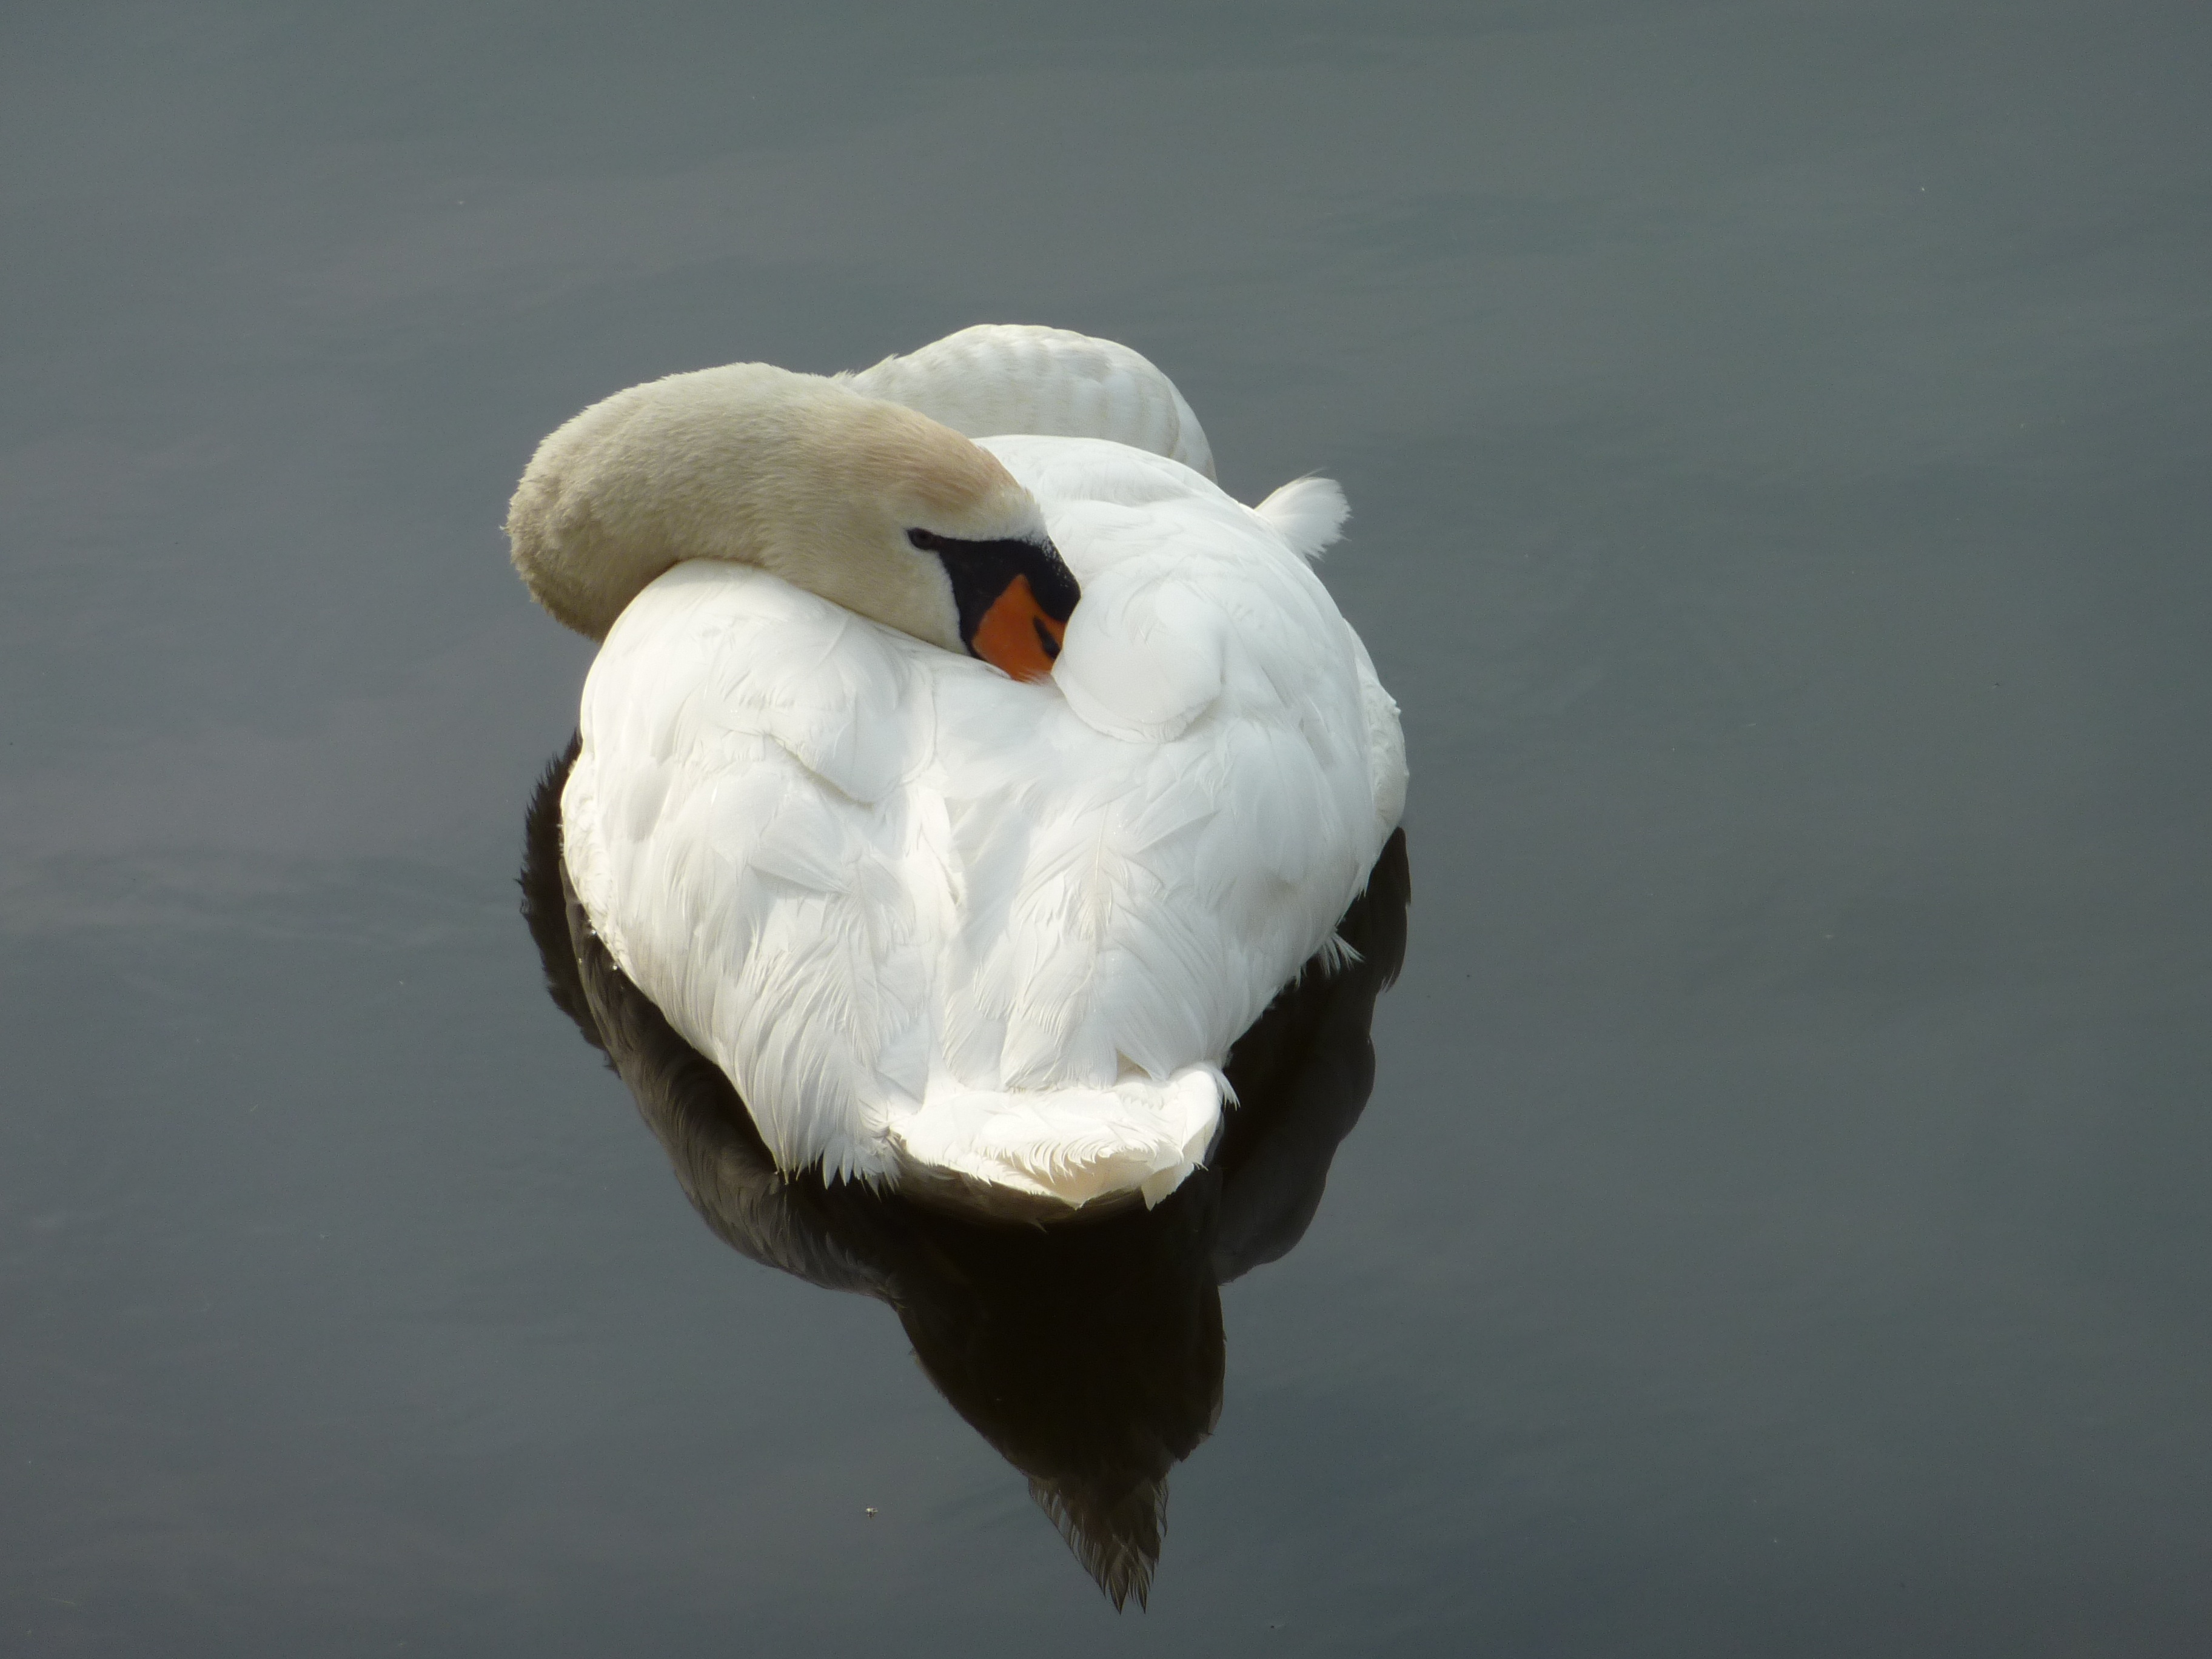
nature, bird, wing, beak, fauna, swan, vertebrate, waterfowl, water bird, sleeping swan, ducks geese and swans